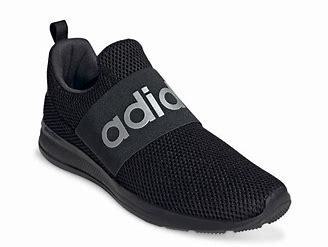
Brand: Adidas
Model: Lite Racer